Christian Petracca

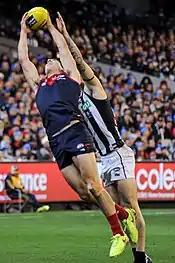
Petracca marking in front of Jack Crisp during the 2017 Queen's Birthday clash.

Entering the 2017 season, Petracca lost six kilograms in an attempt to play more game-time in the midfield and to increase his endurance base. This focused change led many to believe that he would take his "game to the next level" for the 2017 season, including teammates, Dom Tyson and Neville Jetta, "Fox Sports Australia" journalists, Riley Beveridge and Anna Harrington, 300-gamer for Port Adelaide, Kane Cornes, who drew comparisons between Petracca and the reigning Brownlow Medallist, Patrick Dangerfield, and former Melbourne player David Schwarz, who compared Petracca to the 2003 Brownlow Medallist, Mark Ricciuto. After Melbourne's second match in the JLT Community Series, a fifty-four point win against Carlton, in which Petracca recorded nineteen disposals, six marks and four goals to be named the best player on the ground by "AFL Media", "Herald Sun" journalist, Glenn McFarlane, declared 2017 would be a breakout season for Petracca. Furthermore, in the week leading to the start of the AFL season, he was named in the top fifty AFL players by Mike Sheahan.